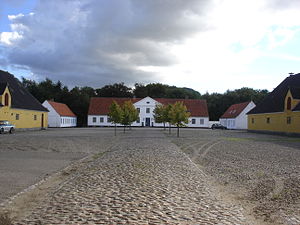
Løvegård
Løvegård
Løvegård, hovedbygningen
Løvegård er en herregård på Vestsjælland, beliggende 2 km syd for byen Løve, 3 km syd for Høng, 11 km nord for Slagelse og 28 km sydøst for Kalundborg. Herregården ligger i Gierslev Sogn i Kalundborg Kommune.